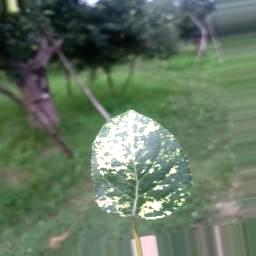
Label: Apple_Mosaic